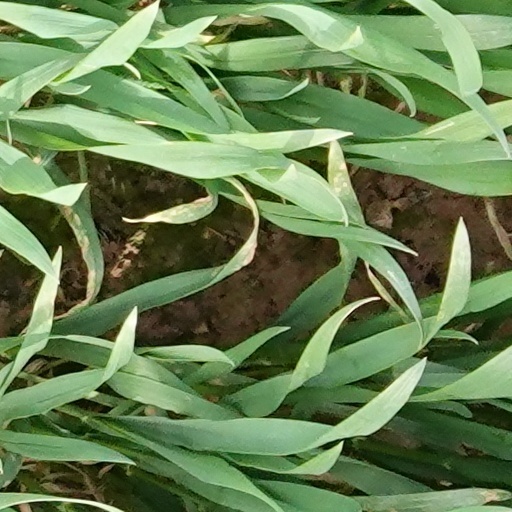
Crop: wheat